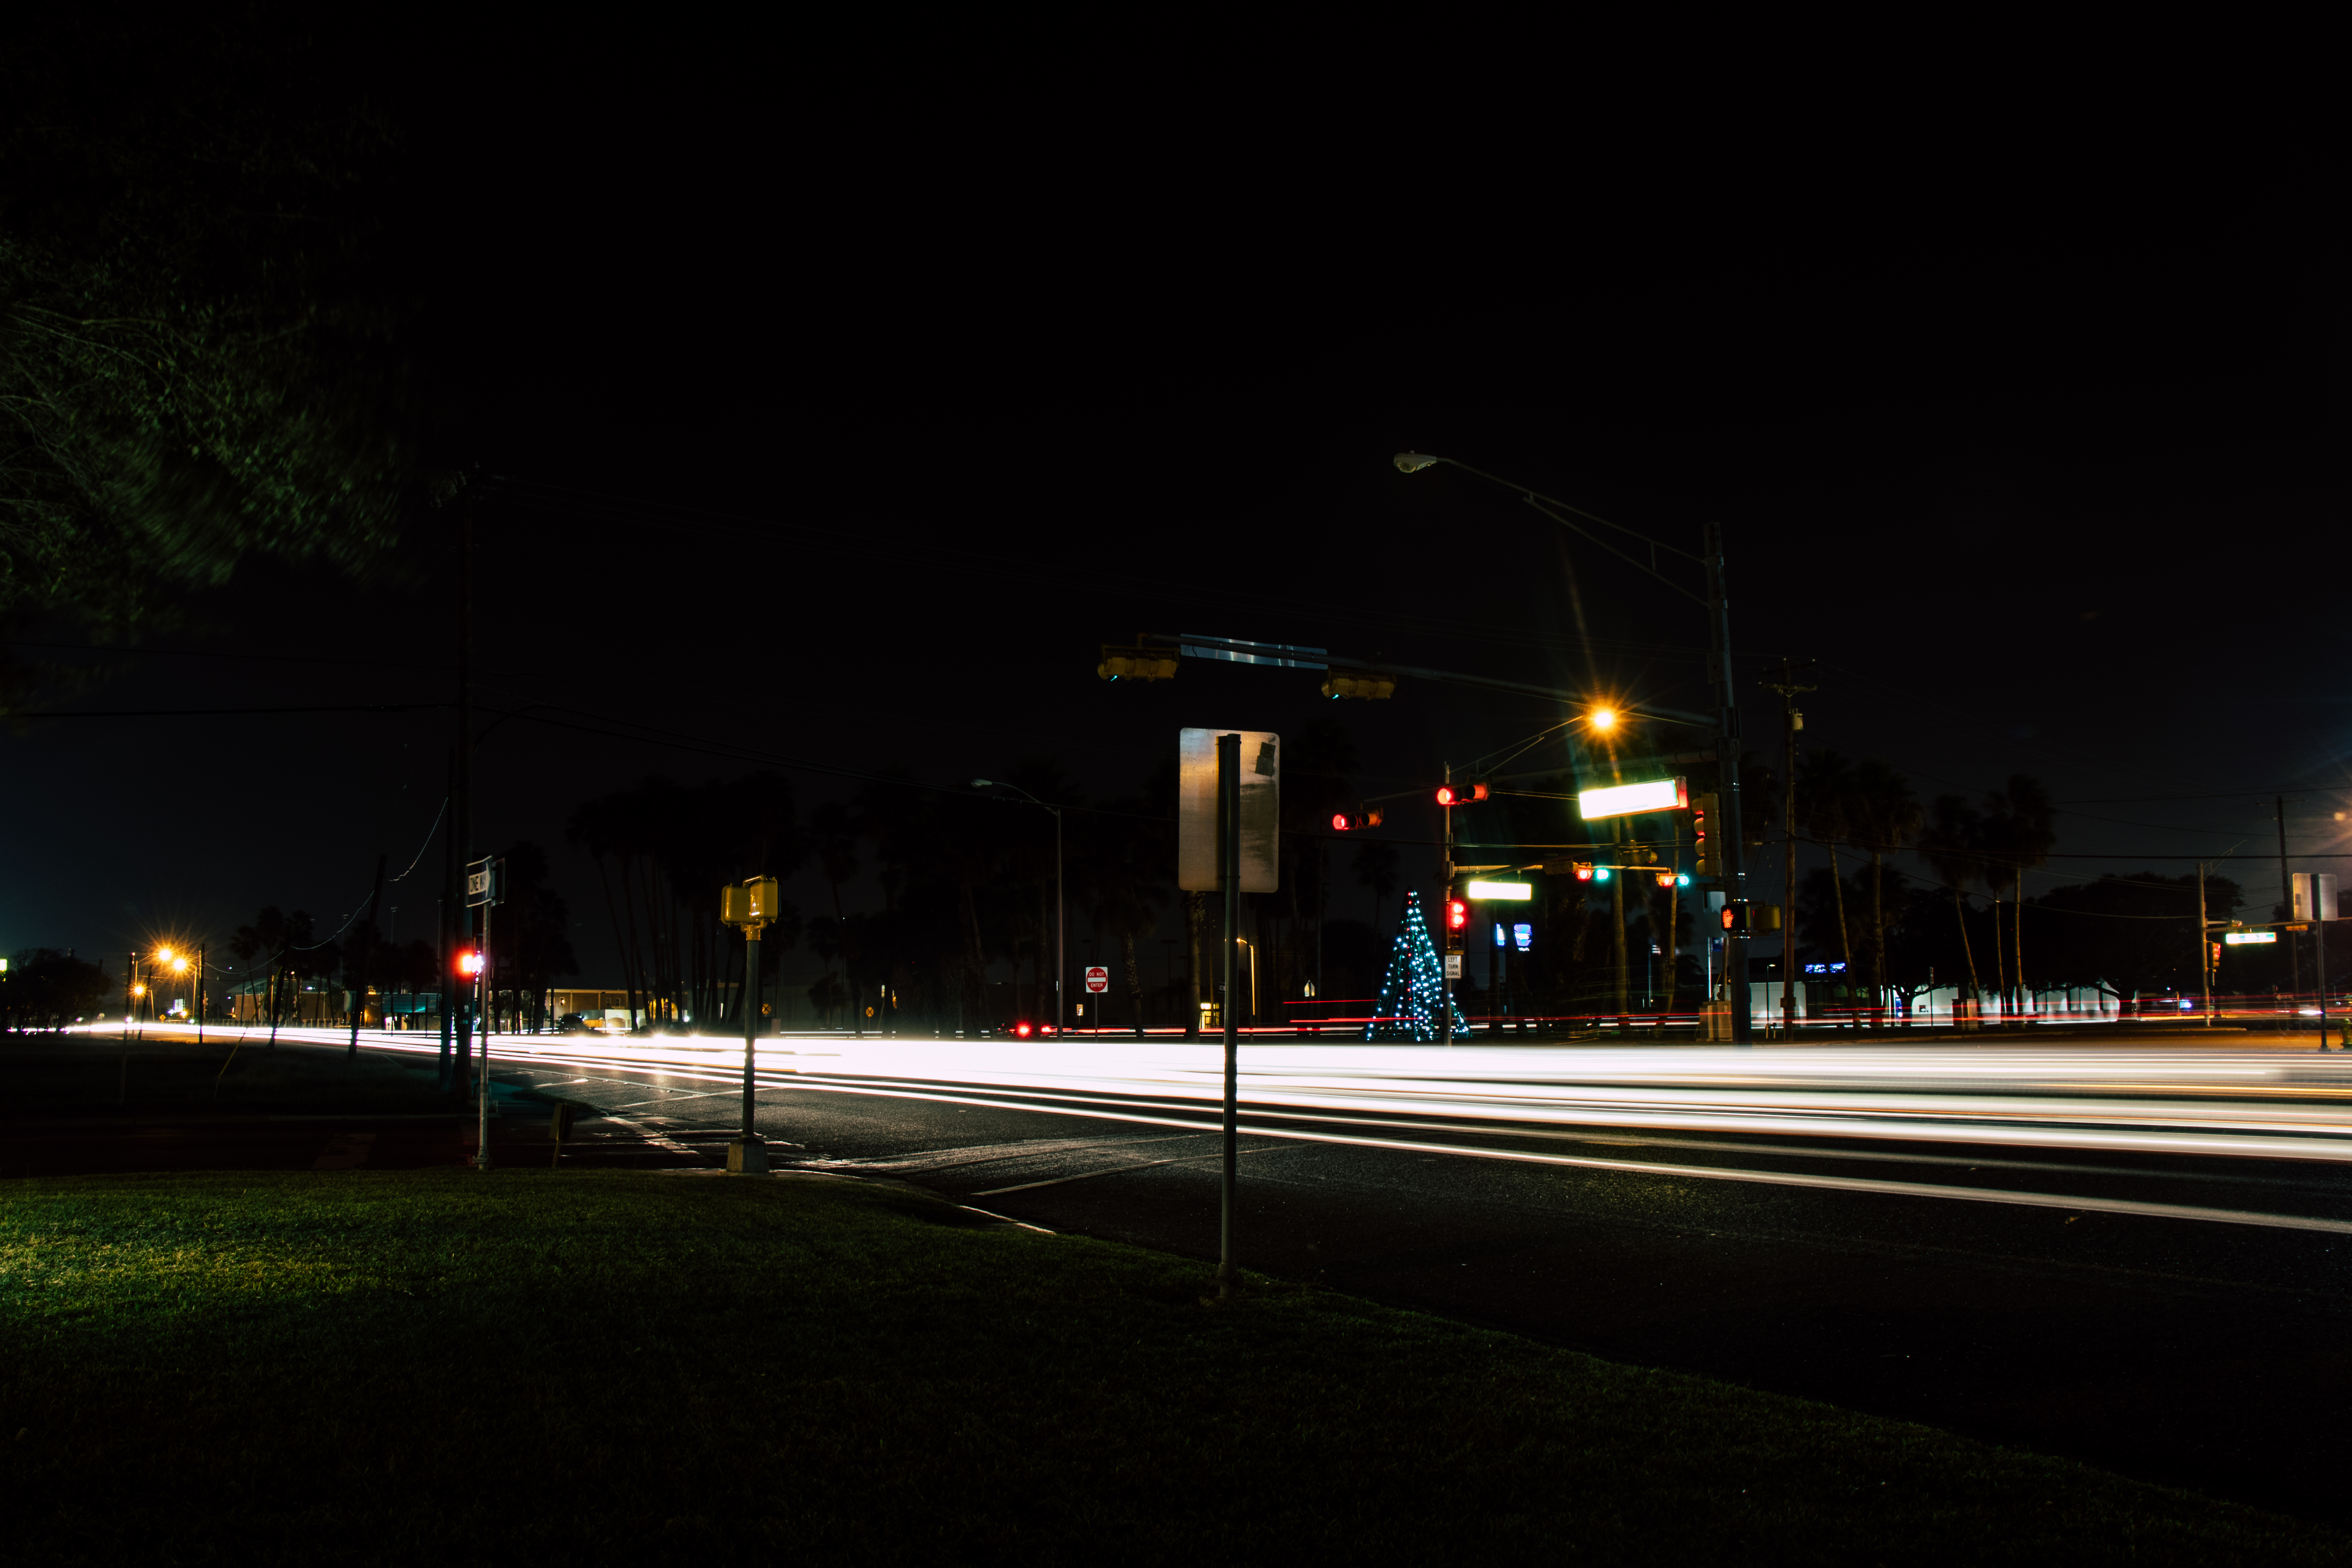
abstract, architecture, automobile, background, blue, blur, blurred, building, business, car, china, city, cityscape, color, dark, drive, dusk, dynamic, evening, exposure, fast, highway, landmark, landscape, light, line, long, modern, motion, movement, night, office, outdoor, red, road, scene, shanghai, sign, speed, street, street at night, tower, traffic, trail, trails, transport, transportation, travel, urban, view, sky, infrastructure, street light, urban area, darkness, metropolitan area, atmosphere of earth, lighting, tree, downtown, light fixture, midnight, electricity